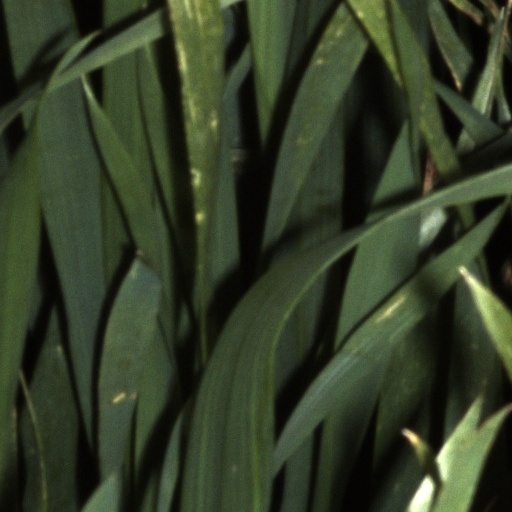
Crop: wheat